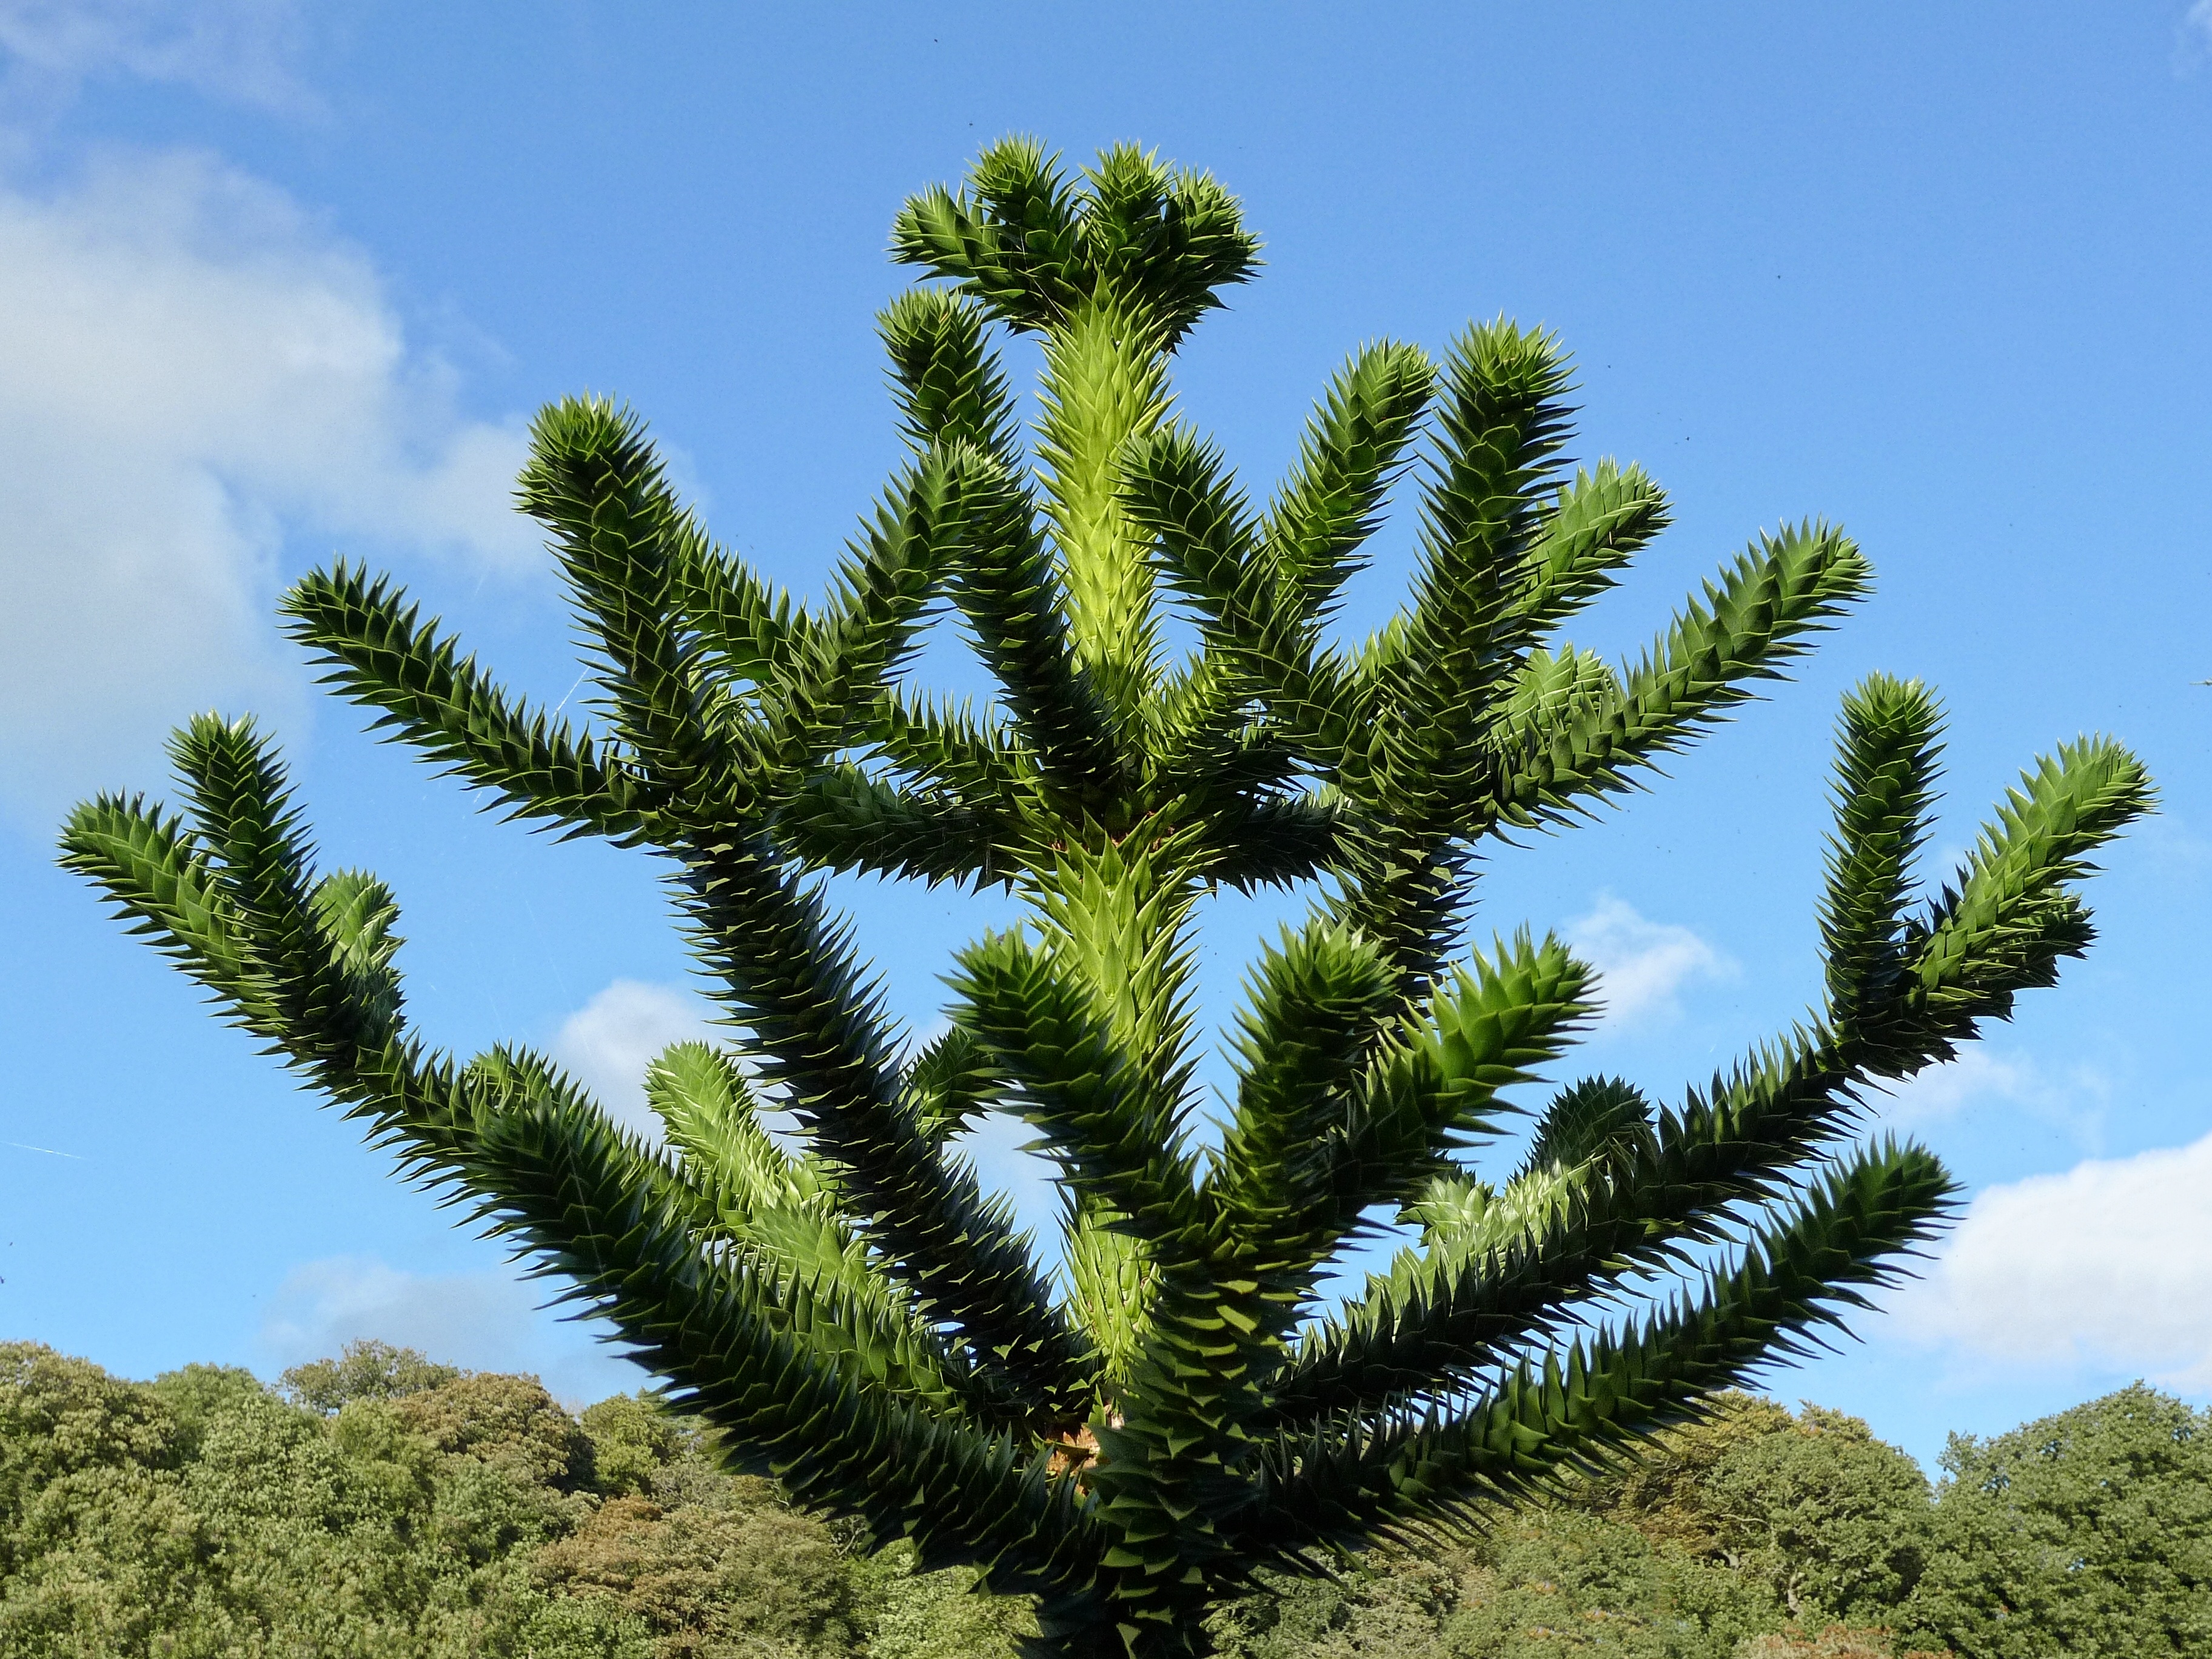
tree, branch, spiky, sharp, plant, flower, pine, young, evergreen, botany, fir, monkey, flora, conifer, leaves, spruce, vegetation, endangered, puzzle, araucaria, scales, larch, ecosystem, juvenile, araucana, chilian, living fossil, biome, pine family, woody plant, temperate coniferous forest, land plant, arecales, palm family